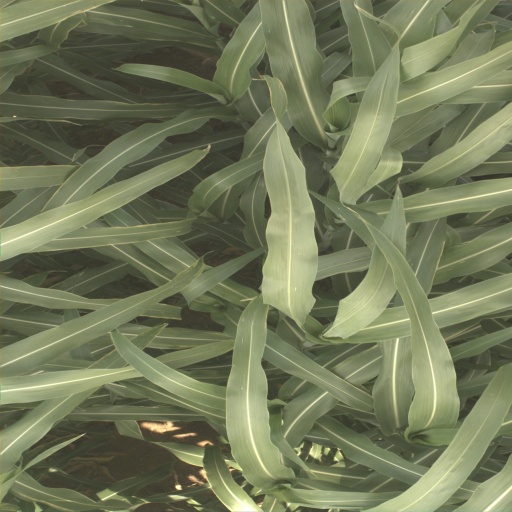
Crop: sorghum